Internet Explorer 10

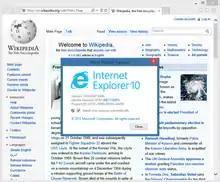

Internet Explorer 10 (IE10) is the tenth version of the Internet Explorer web browser and the successor to Internet Explorer 9, released by Microsoft on September 4, 2012. It is the default browser on Windows 8 and Windows Server 2012, and was later made available for Windows 7 and Windows Server 2008 R2. It does not support Windows Vista, Windows Server 2008, or earlier versions.